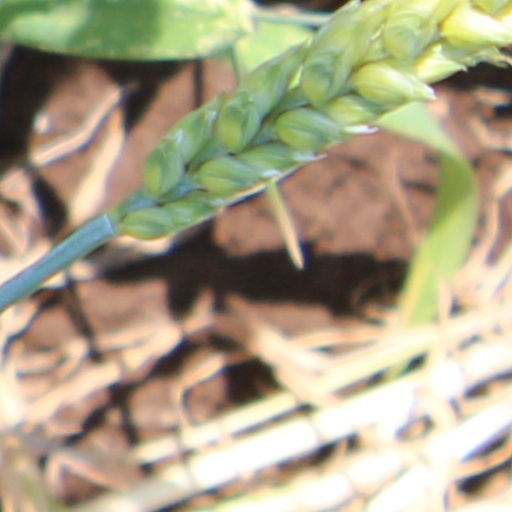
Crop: wheat